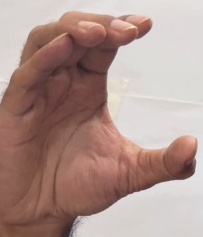
ASL sign: C